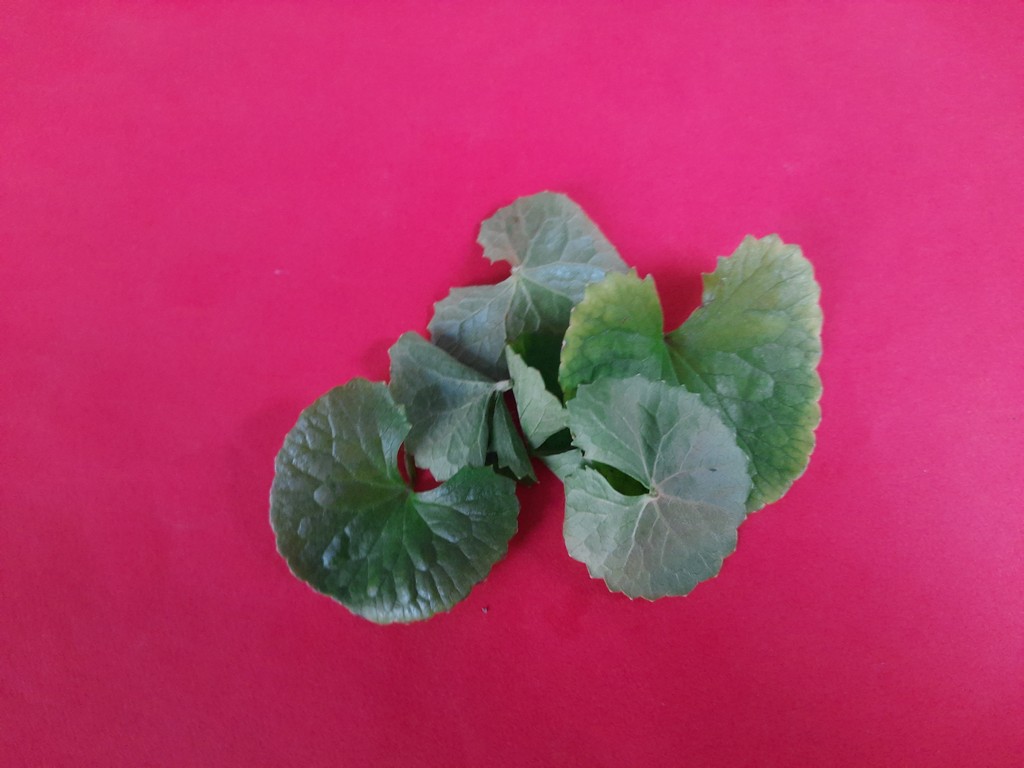
Label: Healthy